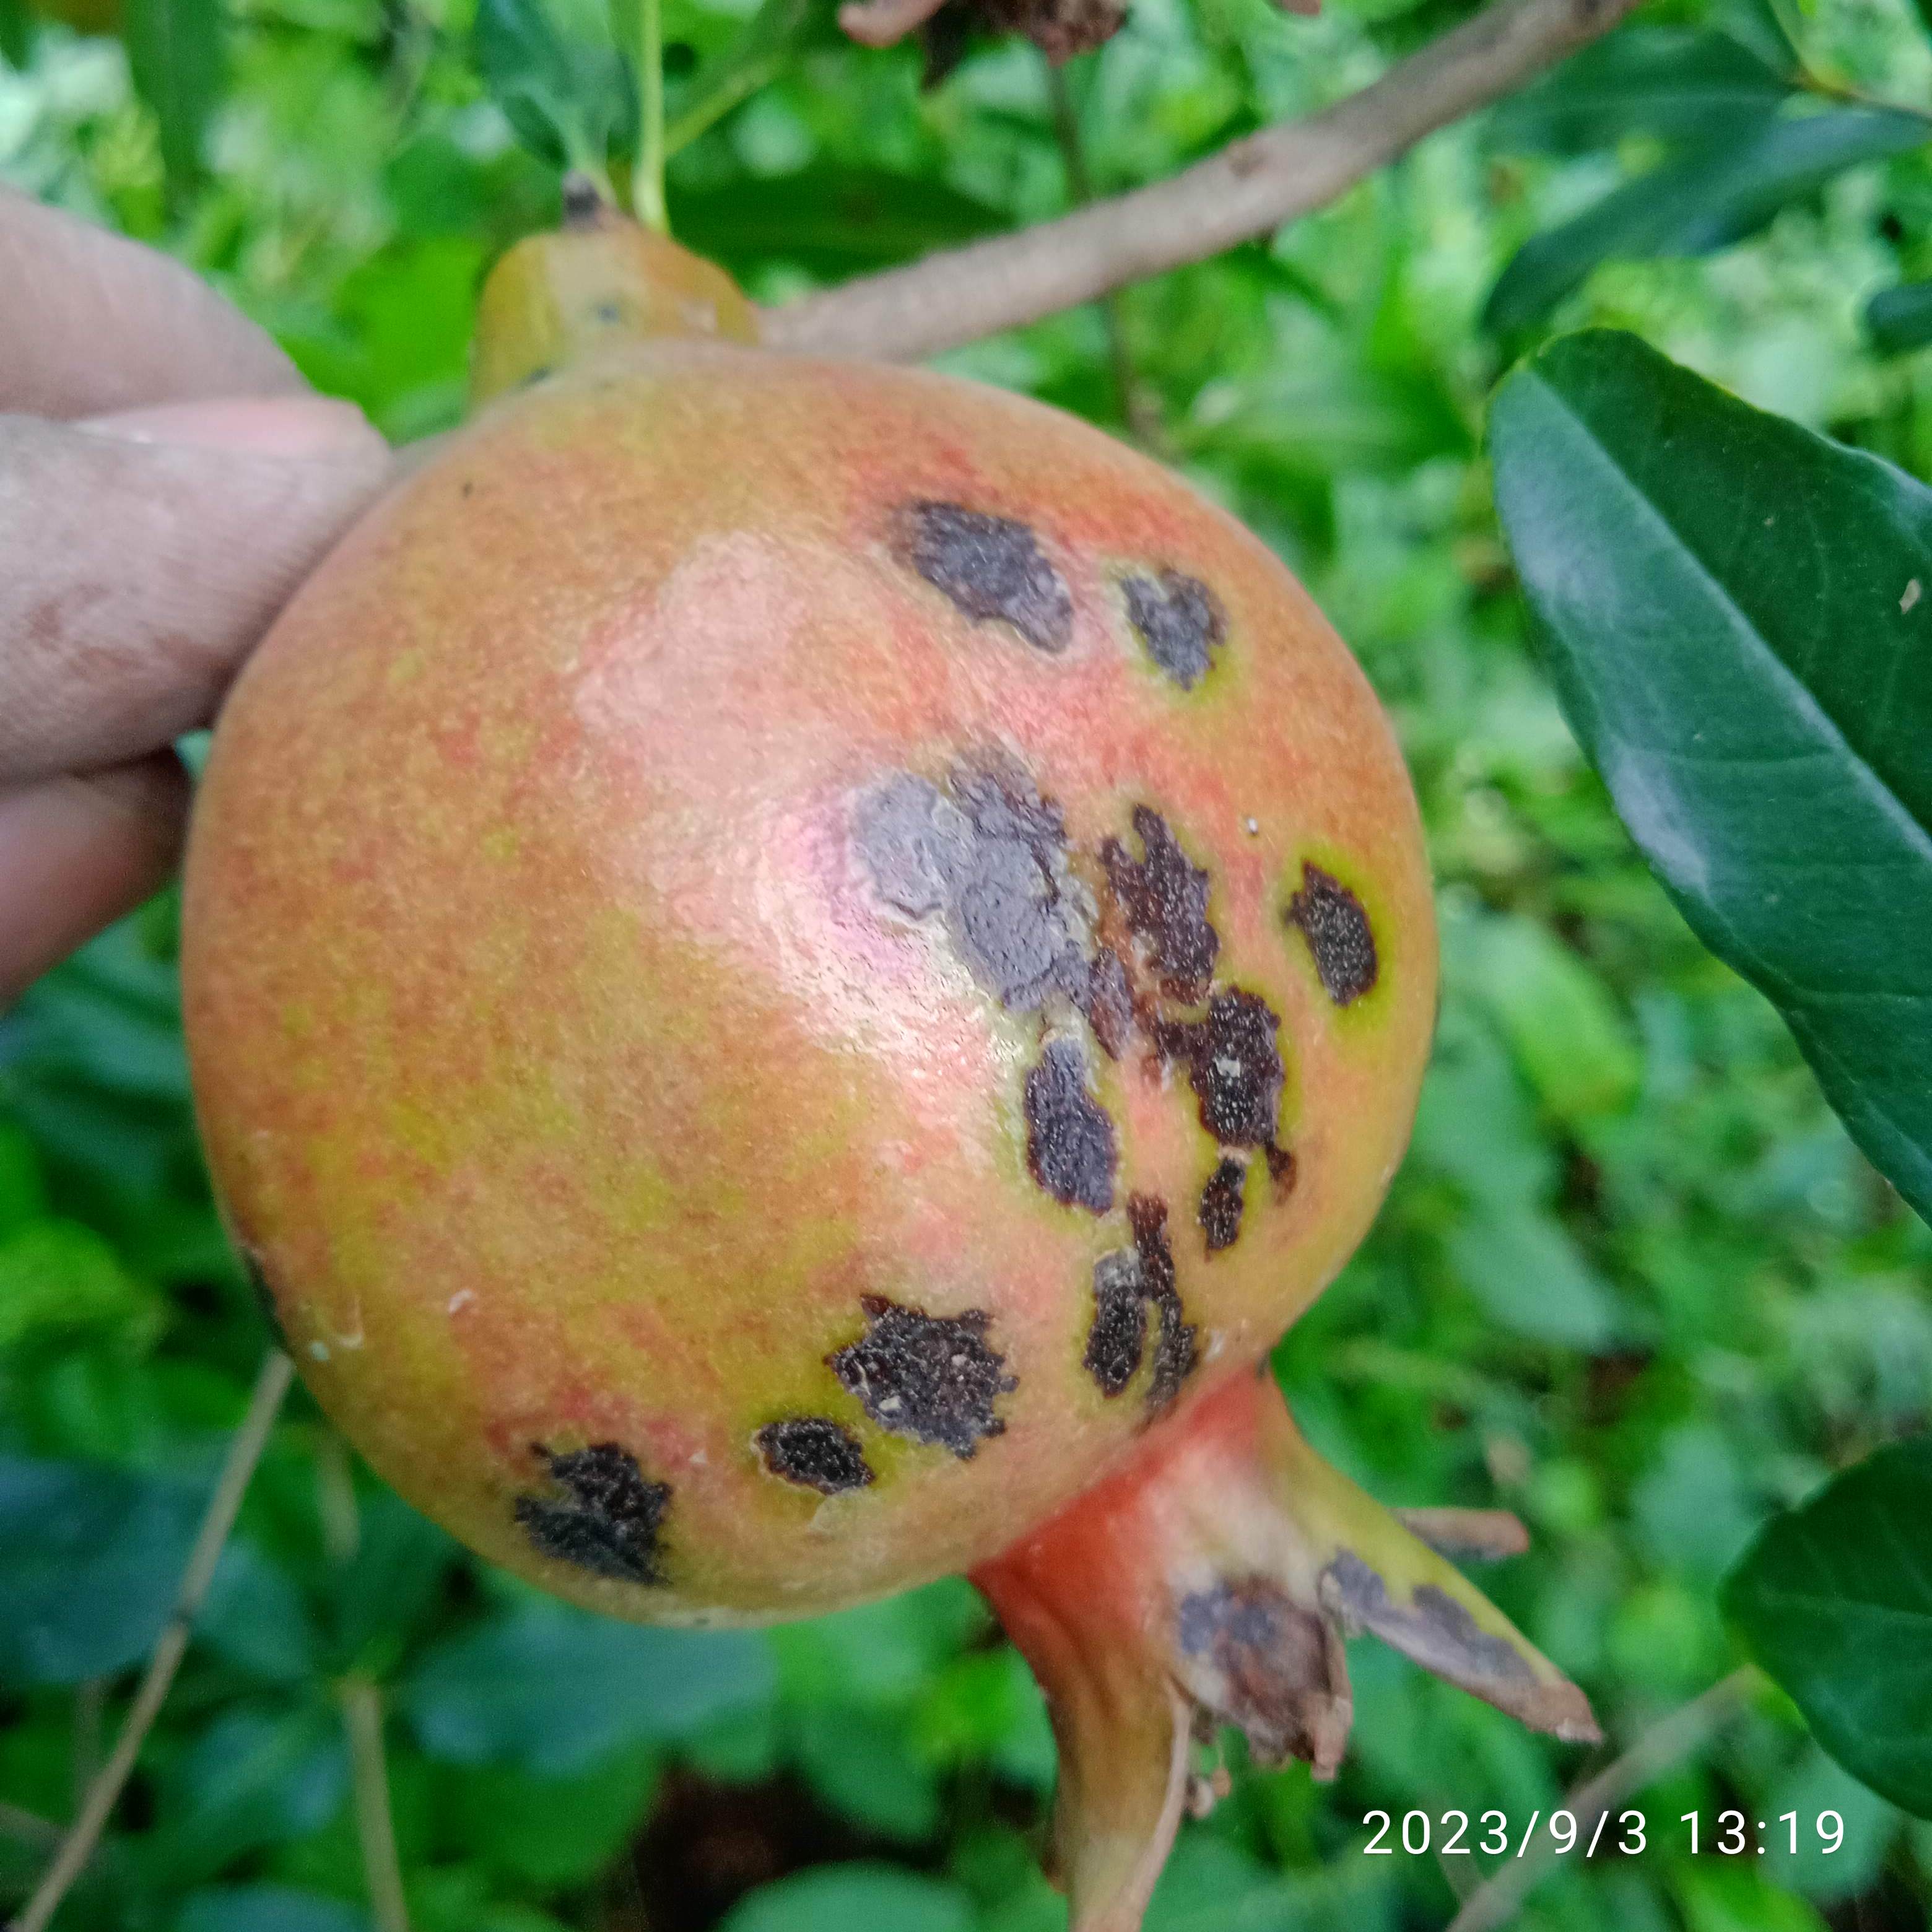
Label: Anthracnose